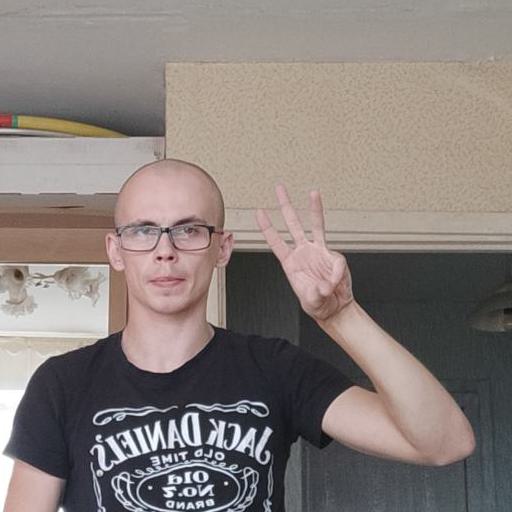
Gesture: three